Claudia Kahr

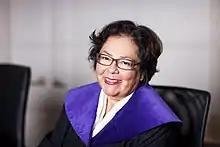
Kahr in 2012

Claudia Kahr (born 30 September 1955, in Graz) has been a judge at the Austrian Constitutional Court since 1999. Following law studies at the University of Graz, she received her Doctor of Law degree in 1978, and attended the College of Europe during the 1978–1979 academic year. From June 23, 2010, to December 15, 2017, Claudia Kahr also served as the chairwoman of the supervisory board of the state-owned ASFINAG Holding.